Ray Lawrence (record producer)

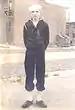
Ray Lawrence at Great Lakes Naval Training Center.

On his 17th birthday, before finishing high school, and after his brother told him to do so, Lawrence enlisted in the United States Navy. This was towards the end of World War II. He wanted to be a dive bomber gunner, but because of dental problems he wasn't offered that choice. He served in the Pacific Theatre on the escort aircraft carrier USS Point Cruz (CVE-119). The USS Point Cruz hosted a Marine Corps air squadron. He was on the crew that commissioned the ship and was a plank owner. He served as a 20 mm anti-aircraft gun gunner, 40 mm anti-aircraft gun trainer and storekeeper. Because of his background he was simply known as "Russian" on the ship. During his service the ship had missions to Guam, the Marshall Islands, Okinawa, Iwo Jima, Tokyo and other locations. The ship transported some survivors from the dive bomber attack on the USS Franklin (CV-13), was at Buckner Bay in Okinawa during Typhoon Louise in 1945 and at Bikini Atoll during preparations for the atomic bomb testing of Operation Crossroads in 1946. While in the Navy Ray was paid $21 per month. After serving in the Navy 2 years he returned to Lorain and finished high school. Lawrence was originally a member of his high school class of 1945, but because of his enlistment, graduated as a member of his high school class of 1947. On his return to Lorain, he did not become a member of the 5220 "club" (52 weeks of work for $20 per week) but instead he worked checking train cars for the terminal railroad at U.S. Steel. He then went to Ohio University in Athens, Ohio.